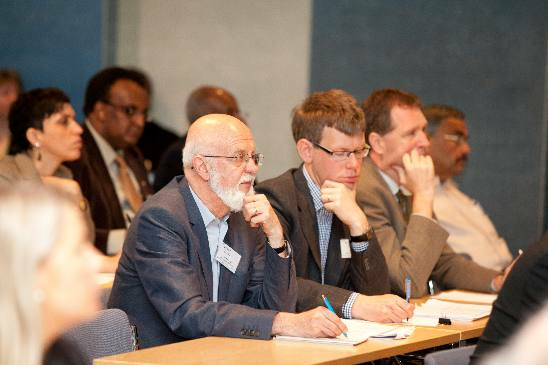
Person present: Yes